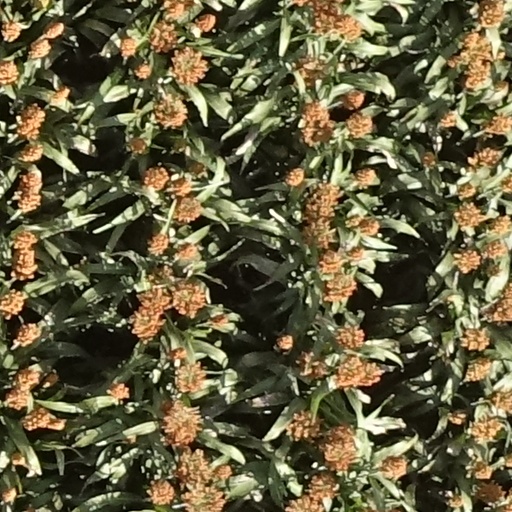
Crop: sorghum